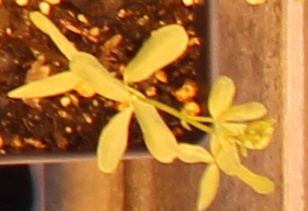
Label: Lentil